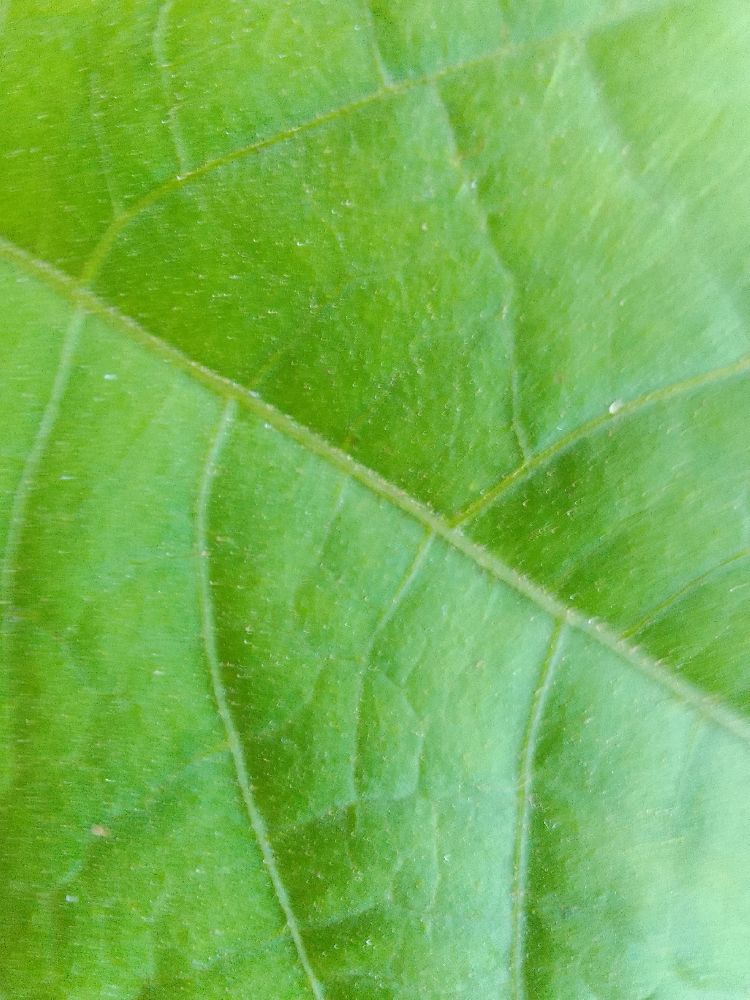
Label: healthy